George B. McClellan

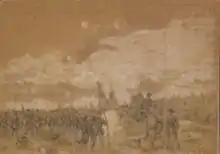
Federal troops under heavy attack at the Battle of Gaines's Mill, sketched by Alfred R. Waud and published in "Harper's Weekly", July 26, 1862

On November 1, 1861, Winfield Scott retired and McClellan became general-in-chief of all the Union armies. The president expressed his concern about the "vast labor" involved in the dual role of army commander and general-in-chief, but McClellan responded, "I can do it all."